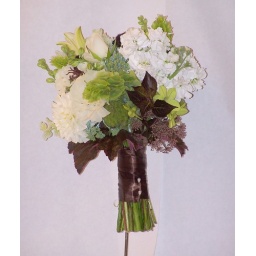
Maids hand tied bouquet in cream, apple green and brown